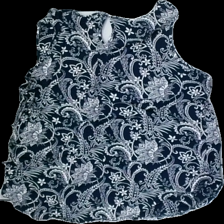
View: back
Type: Tank top
Category: Ladies
Brand: Not in the list
Brand text on label: JYOTHI
Colors: Blue, White
Material: 100%viscose
Pattern: Floral print
Cut: Regular, C-collar
Size: L
Season: Summer
Price range: <50
Recommended usage: Export